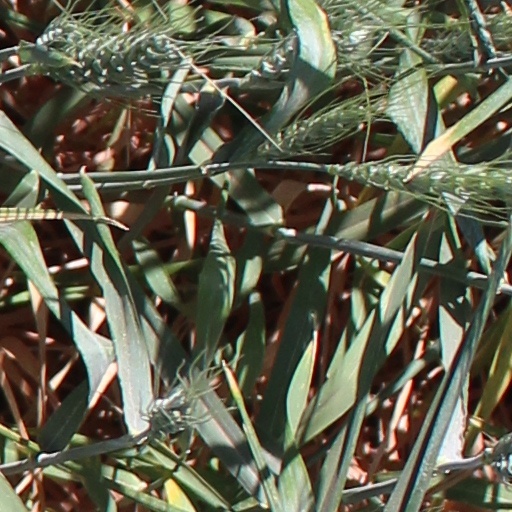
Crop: wheat